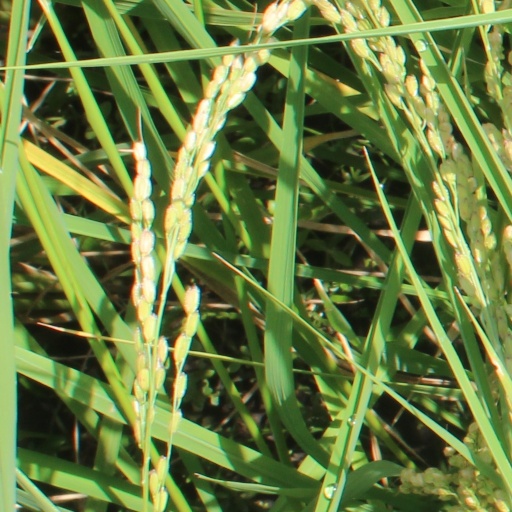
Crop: rice